River Wyre

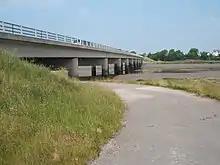
Shard Bridge spans the River Wyre between Hambleton and Singleton

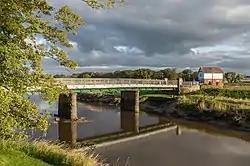
Cartford Bridge spanning the river

The River Wyre, in Lancashire, England, flows into the Irish Sea at Fleetwood. It is 28 miles (45 km) long and has a sheltered estuary which penetrates deep into the Fylde peninsula.